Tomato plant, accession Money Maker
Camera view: bottom (45 deg); turntable rotation: 0 degrees
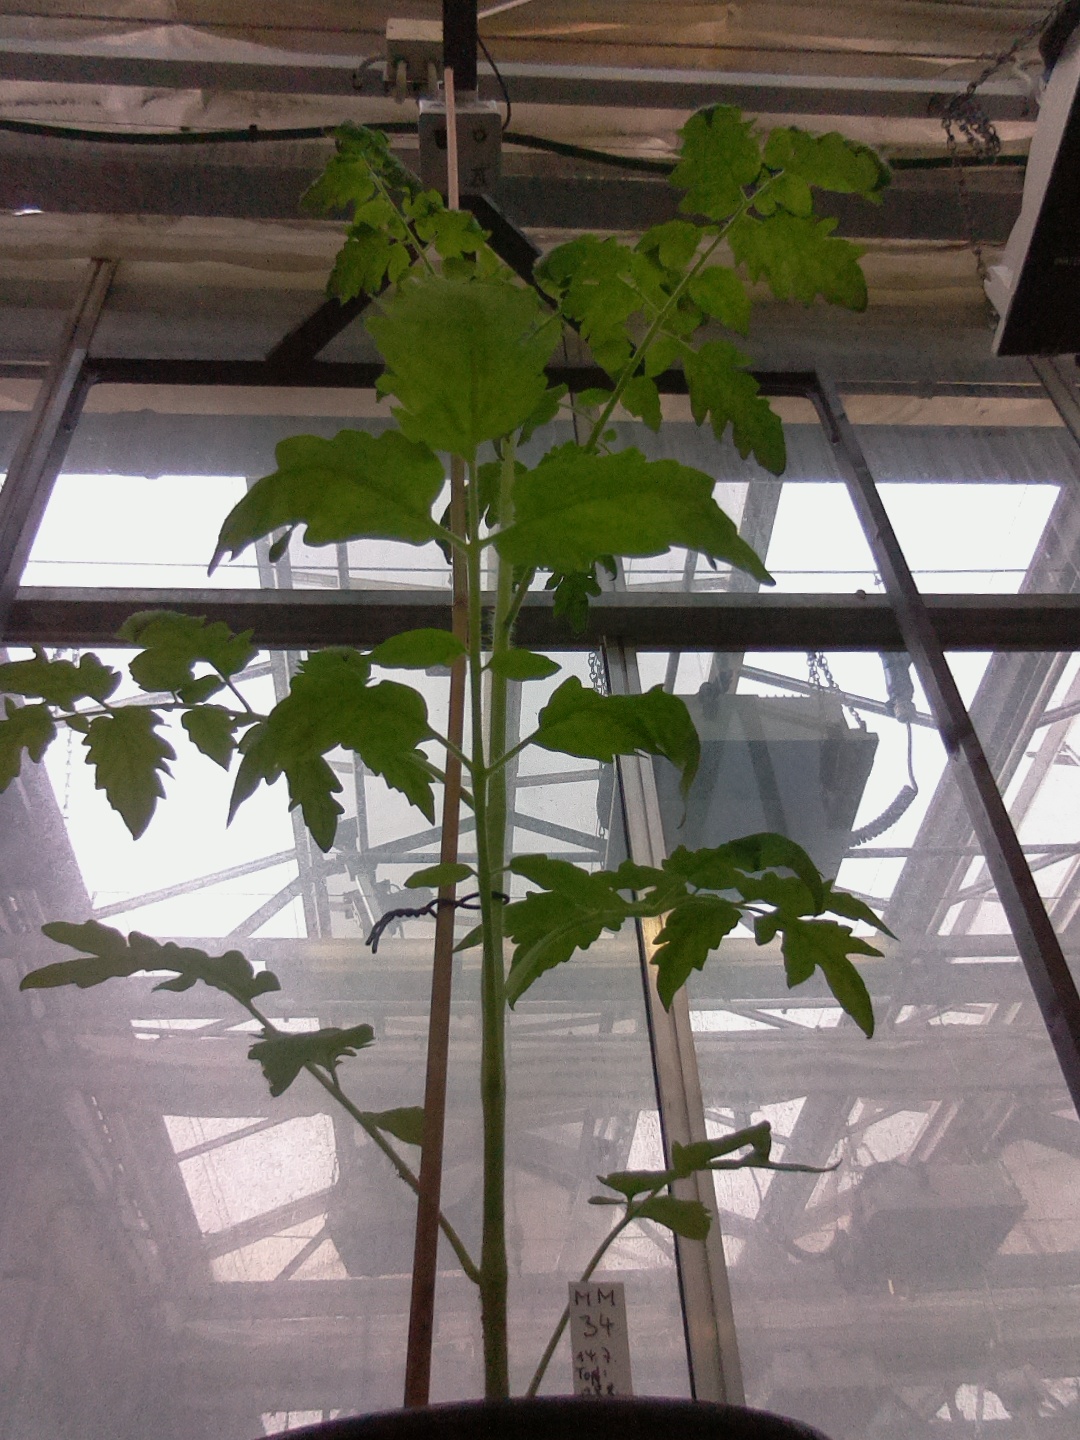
BBCH growth stage 15: 10 of true leaves visible